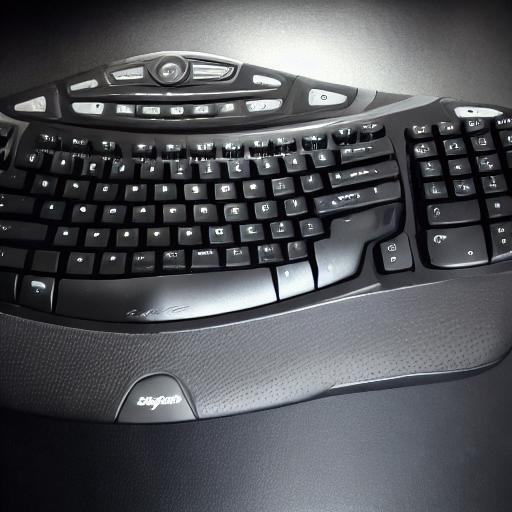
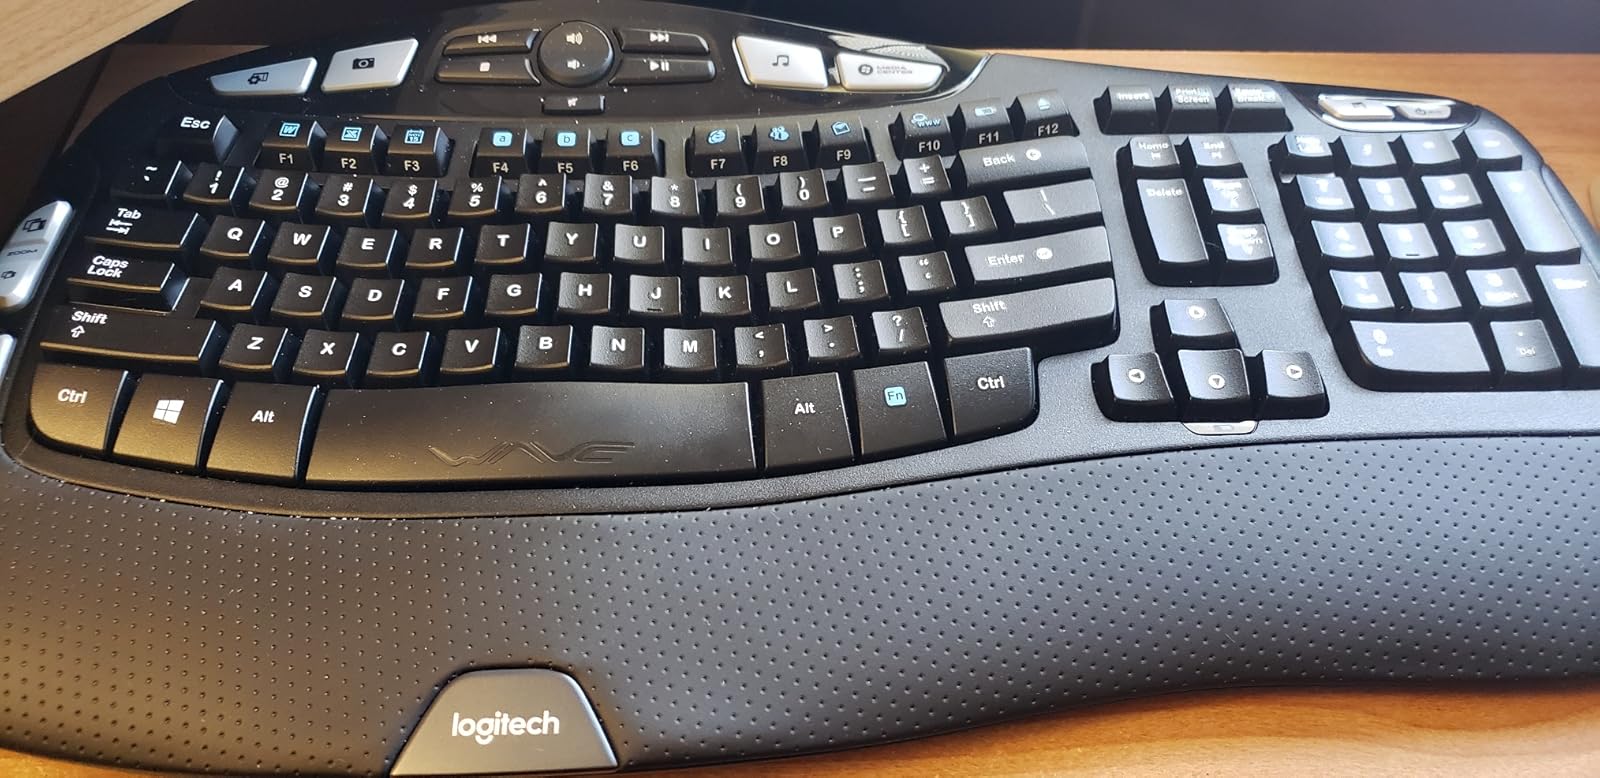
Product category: keyboard
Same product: no